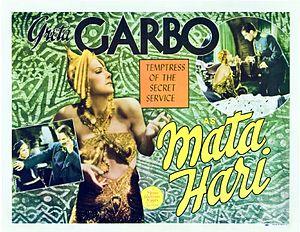
Mata Hari est un film américain réalisé par George Fitzmaurice, sorti en 1931.
Margaretha Geertruida Zelle dite Grietje Zelle, connue sous le nom de Mata Hari, est une danseuse et courtisane néerlandaise, née le 7 août 1876 à Leeuwarden et morte le 15 octobre 1917 à Vincennes. Elle fut fusillée pour espionnage pendant la Première Guerre mondiale, mais était innocente du crime dont on l'accusait. En effet, elle a été trahie par l'Armée française, qui avait besoin d'un bouc émissaire.